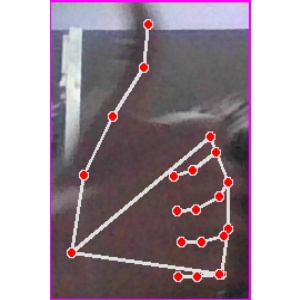
अक्षर: थ